Swiss Party of Labour

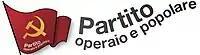
Logo of the party in Italian.

The XXII Congress of the section of the Ticino, held on 10 November 2013, marked the unification of the with those of the Italian Grisons, creating the Communist Party of Southern Switzerland, which has stopped the collaboration with the Swiss Party of Labour after 2014; it became the Communist Party, which is not active on a national level.